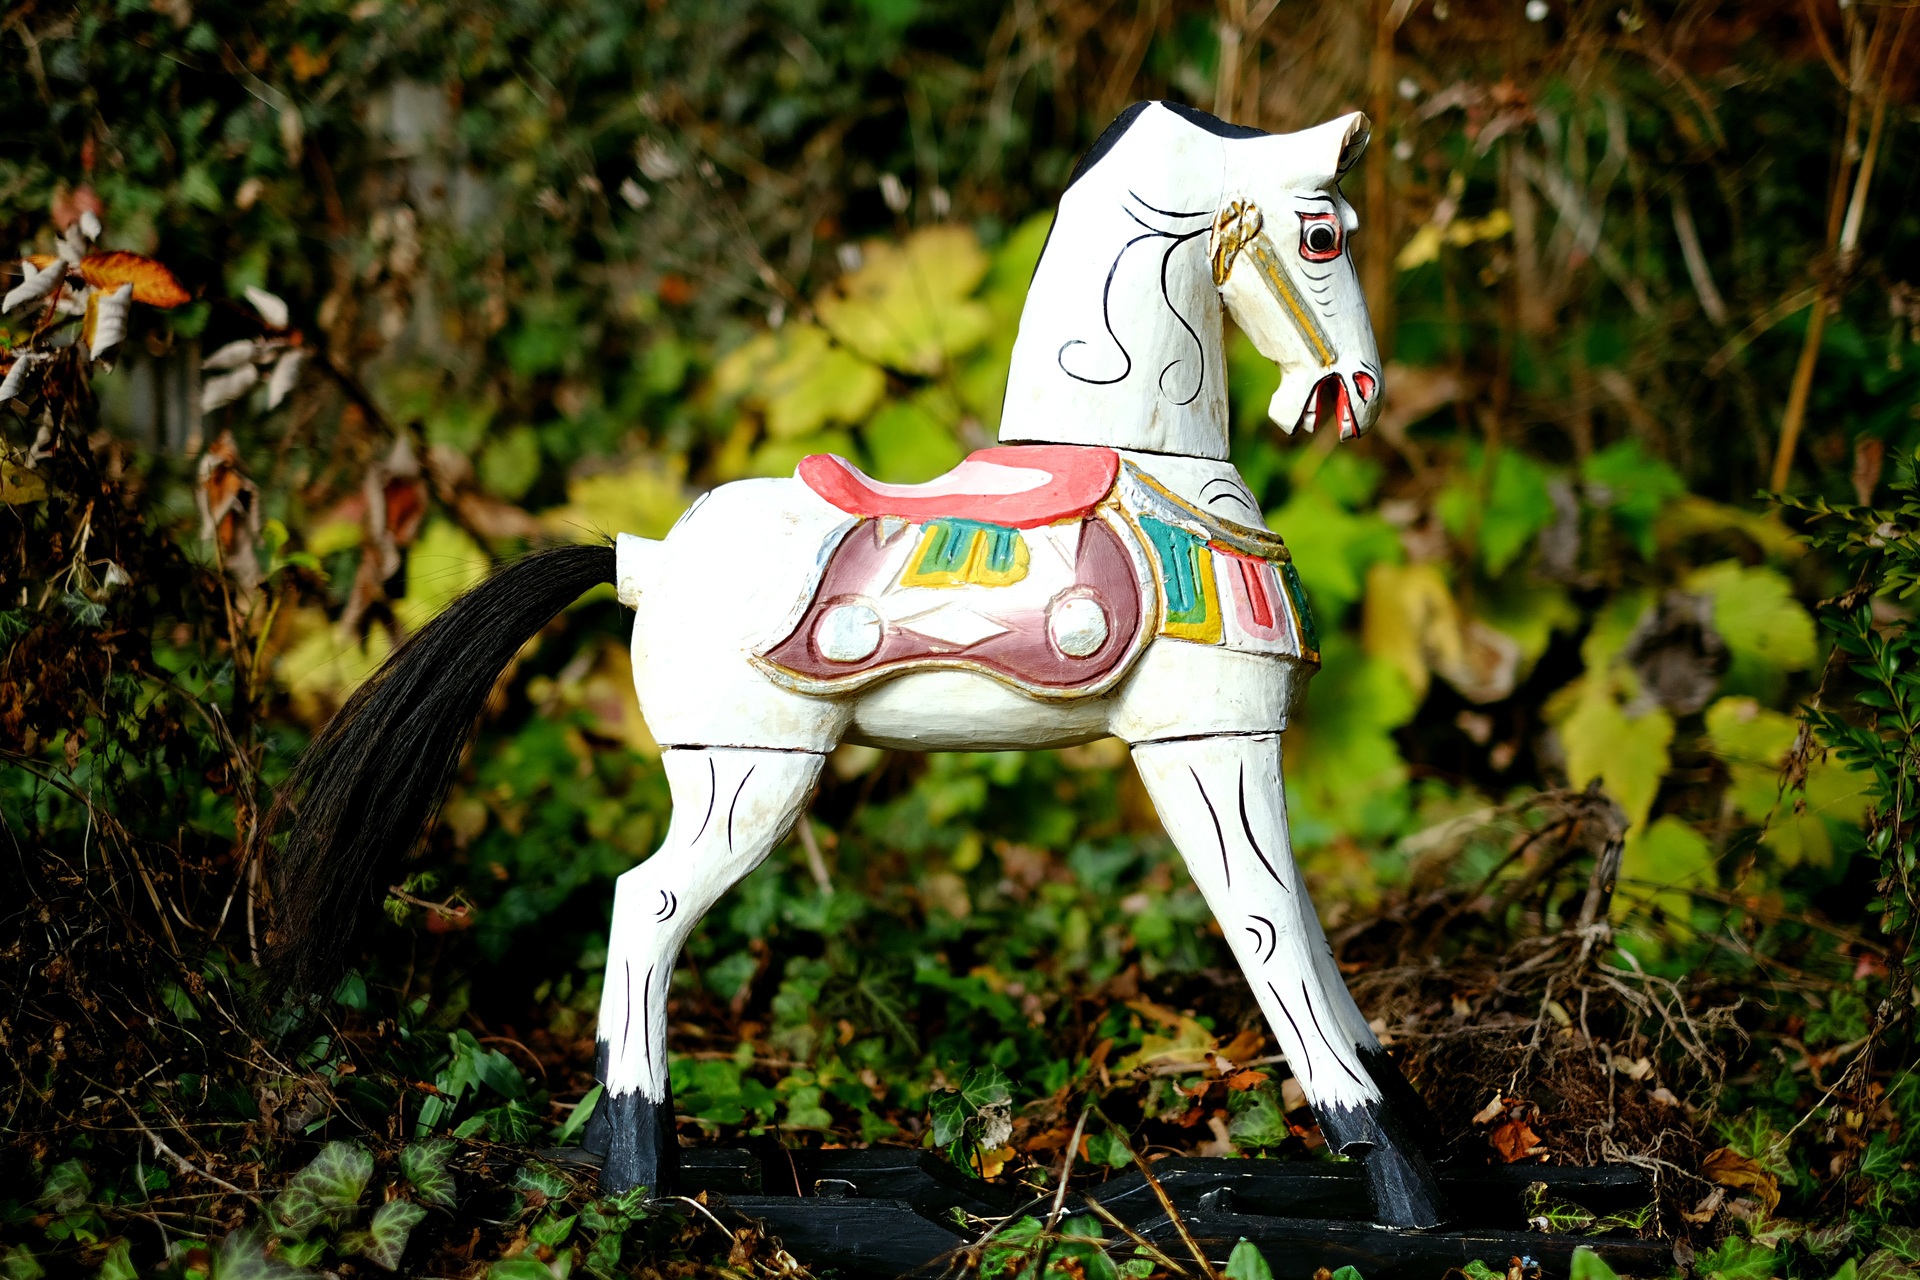
rock, horse, park, stallion, garden, toys, mare, jockey, wooden horse, equestrianism, eventing, rocking horse, amusement ride, horse like mammal, animal sports, english riding, equestrian sport